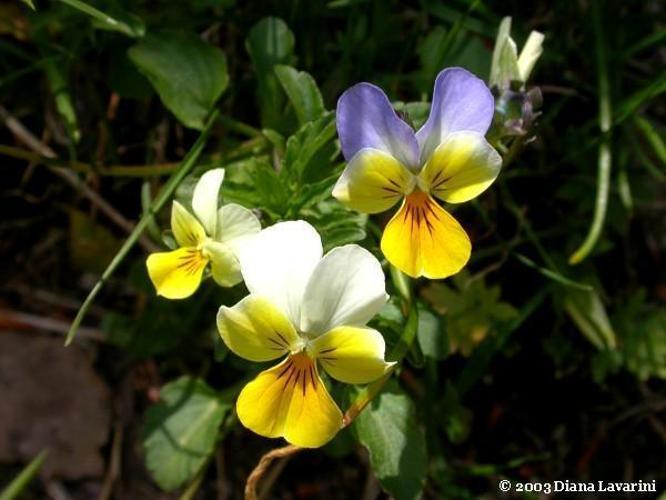
Flower: Pansy